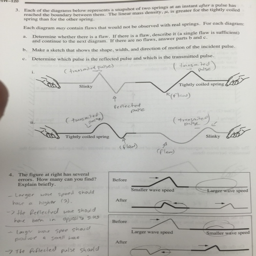
each of the diagrams below represents a snapshot